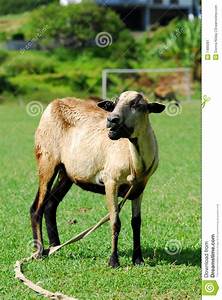
Label: pecora